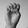
ASL letter: E